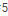
Number: 5